Constantin Westchiloff

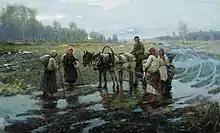
Constantin Alexandrovich Westchiloff, "On the Way", 1903, Perm Art Museum, Perm, Russia

In 1902, through support from Repin, Westchiloff received his first commission: a large diorama entitled "The Founding of St. Petersburg". That diorama was for celebrations of that city's bicentennial in 1903.